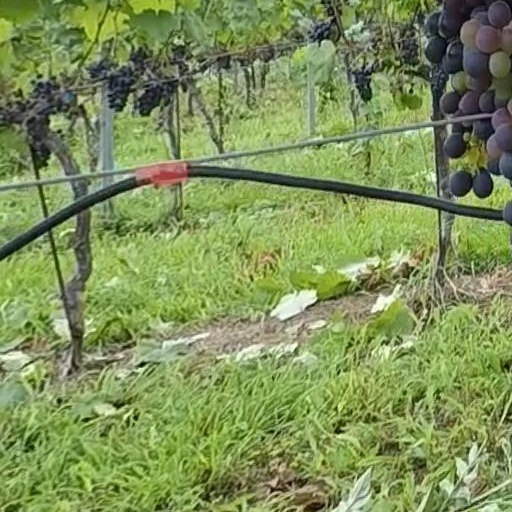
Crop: grape